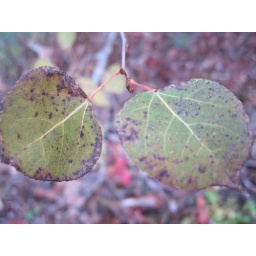
flat petiole, smooth gray bark, deltoid leaf base, grows in clumps, reddish brown buds